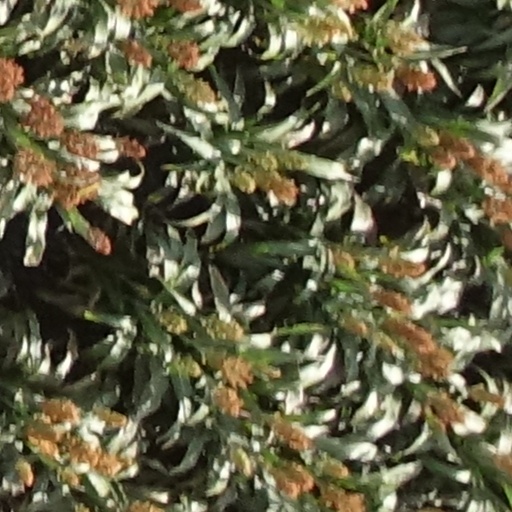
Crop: sorghum